Eumundi War Memorial Trees

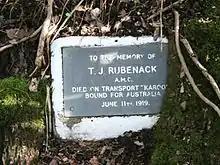
Plaque for T. J. Rubenack, 2009

When first planted, each tree was enclosed by a neat paling fence painted white. Each fence bore a "10" x 8" bronze tablet bearing in brass letters the name, unit, date and place of death of each deceased soldier," By the 1970s, many of the trees had been replaced and the plaques had either been lost or had deteriorated. The twelve remaining plaques were replaced in 1976 by the Maroochy Shire Council and the original plaques placed in the Eumundi Historical Museum.